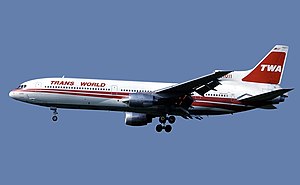
Lockheed L-1011 TriStar / Udvikling
En Trans World Airlines L-1011 TriStar
Lockheed L-1011 TriStar, mest kendt som L-1011 eller TriStar, er et mellem- og langdistance widebody-passagerjetfly med tre motorer. Det var det tredje widebody-fly, der blev sat i rutefart efter Boeing 747 og McDonnell Douglas DC-10. Mellem 1968 og 1984 fremstillede Lockheed i alt 250 TriStar-fly, og efter at produktionen var indstillet, trak Lockheed sig fra markedet for passagerfly, da antallet af solgte TriStar var under det forventede.